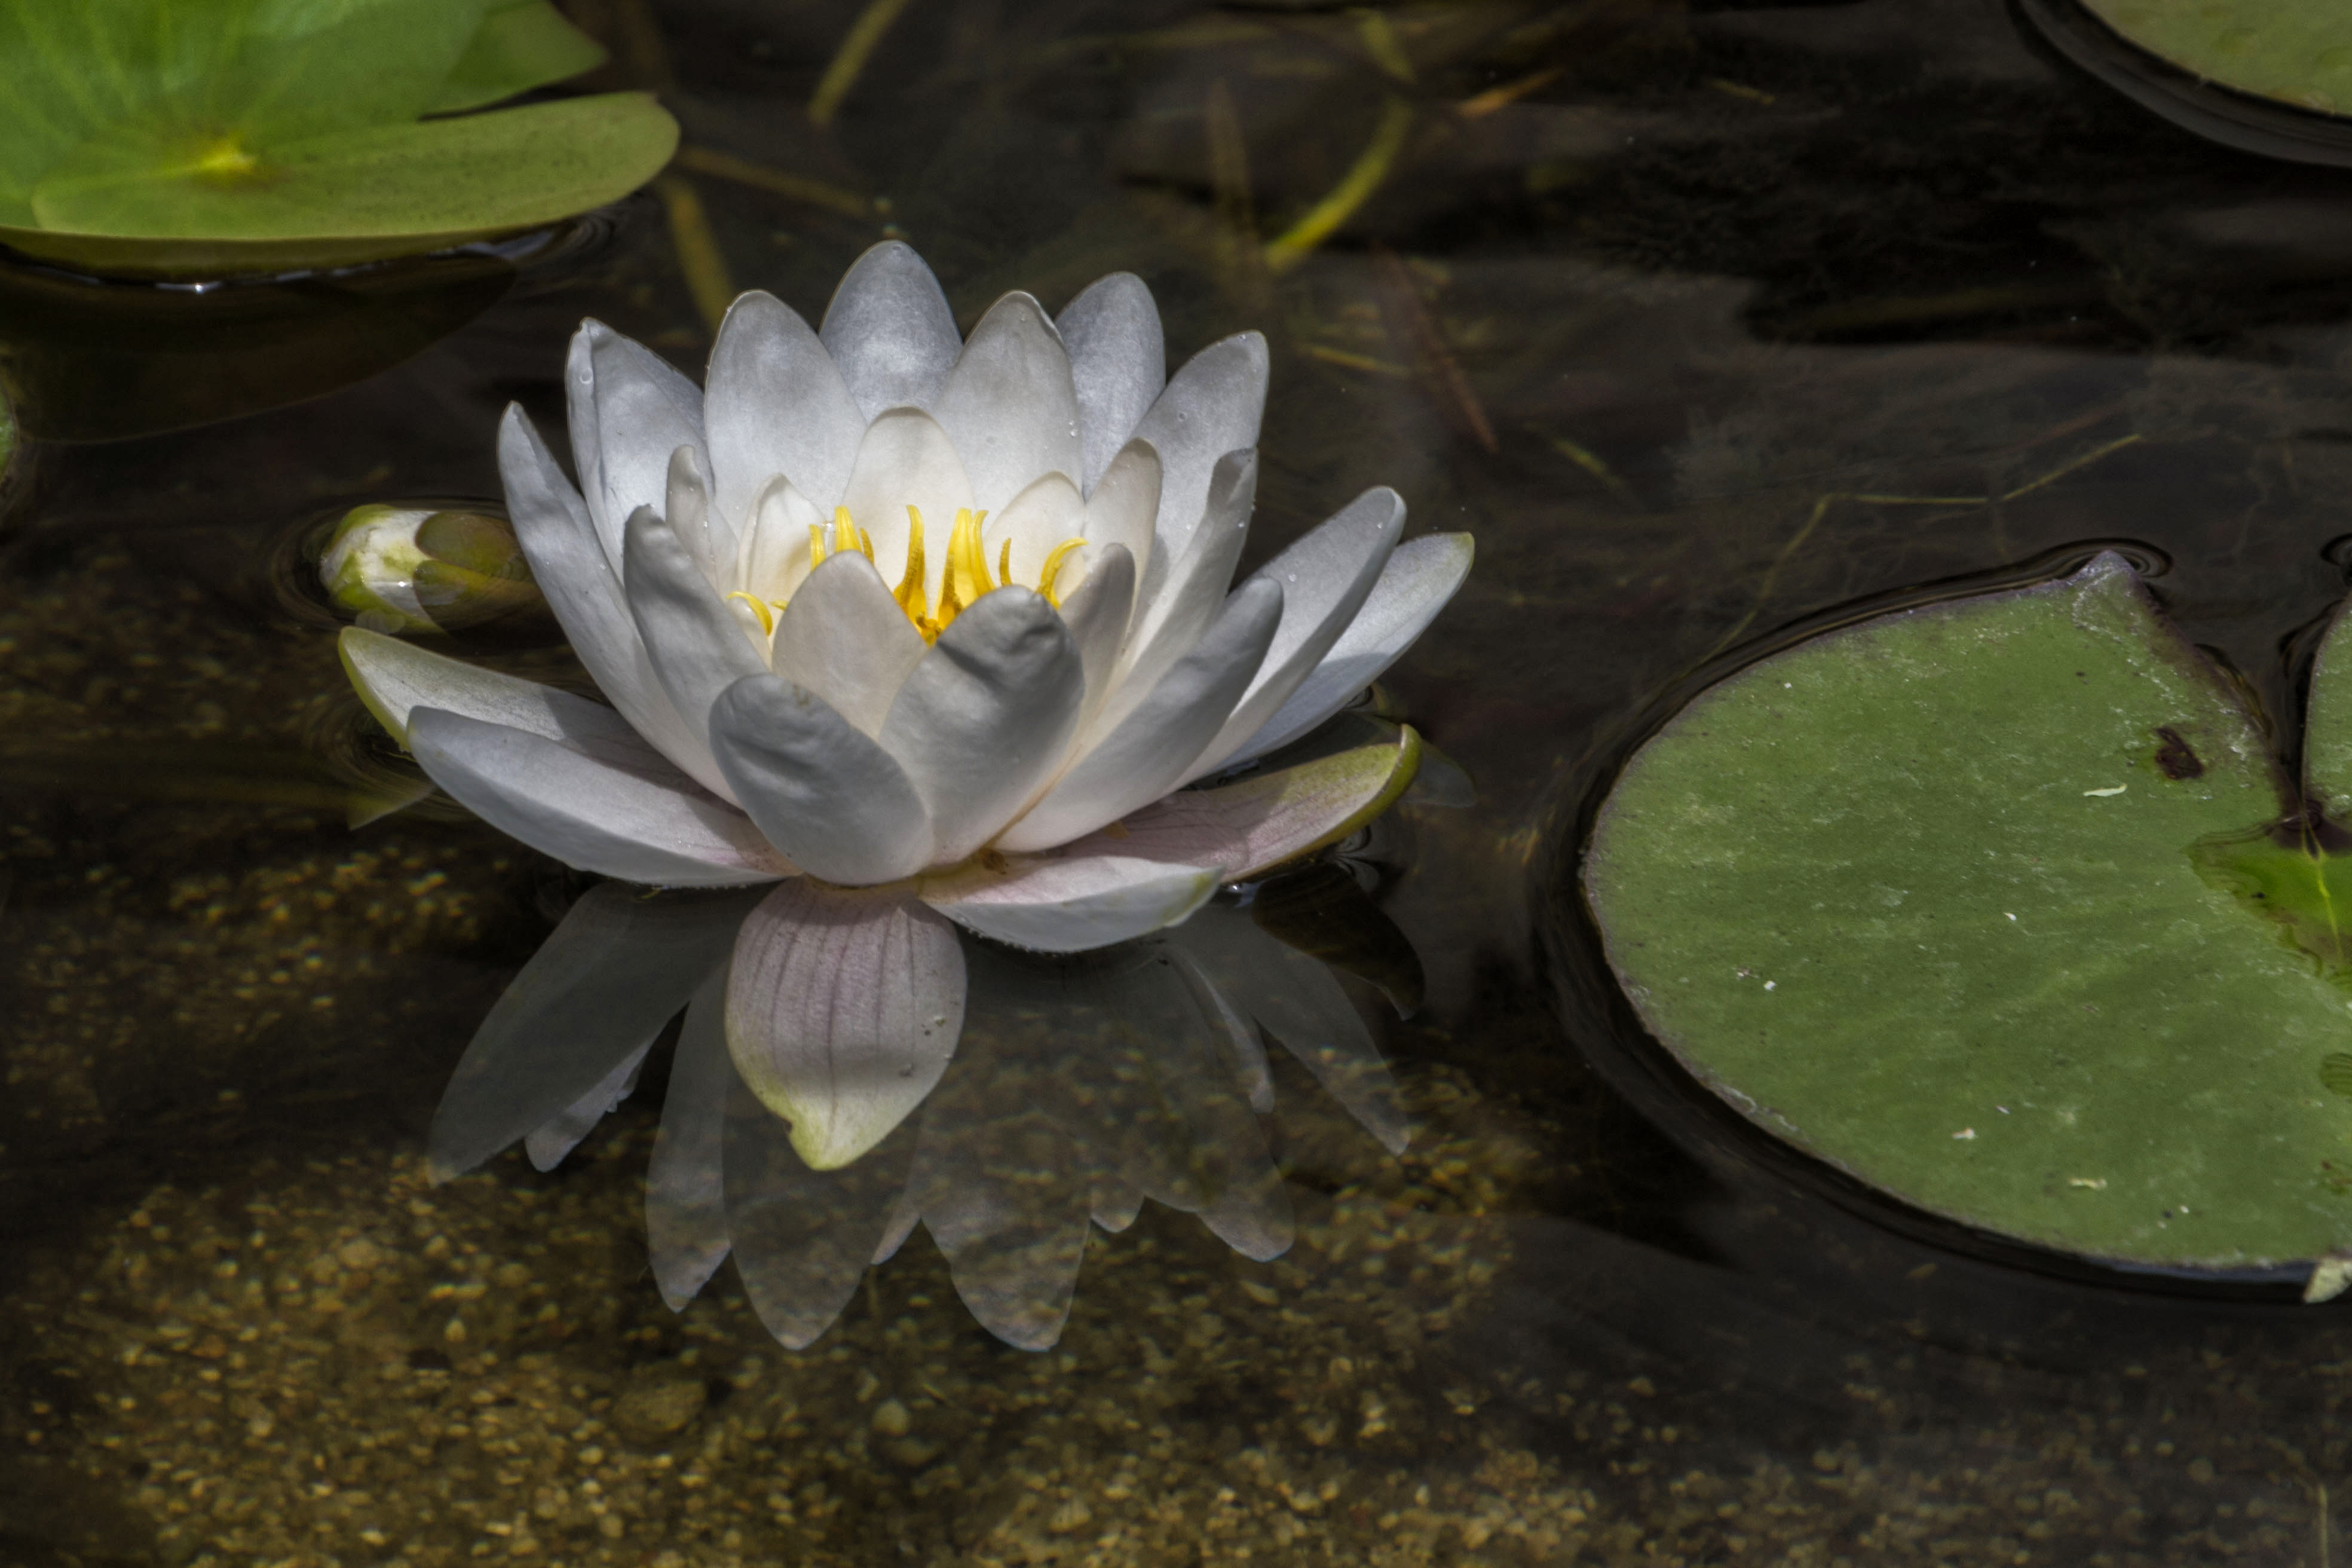
plant, leaf, flower, petal, photo, pond, green, botany, aquatic plant, flora, holland, nederland, netherlands, dutch, outdoorphotography, picture, photograph, fotos, foto, waterlily, paulvandevelde, pdvandevelde, padagudaloma, dordrecht, bloem, pdvandeveldedordrecht, nederlandsefotografie, dutchphotogaraphy, totallydutch, fotografienederland, hollandsefotografie, fotografieholland, vijver, reflectie, waterlelie, macro photography, flowering plant, land plant